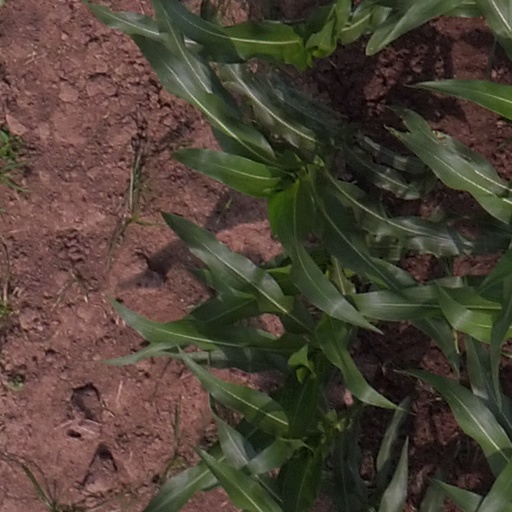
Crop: maize; corn